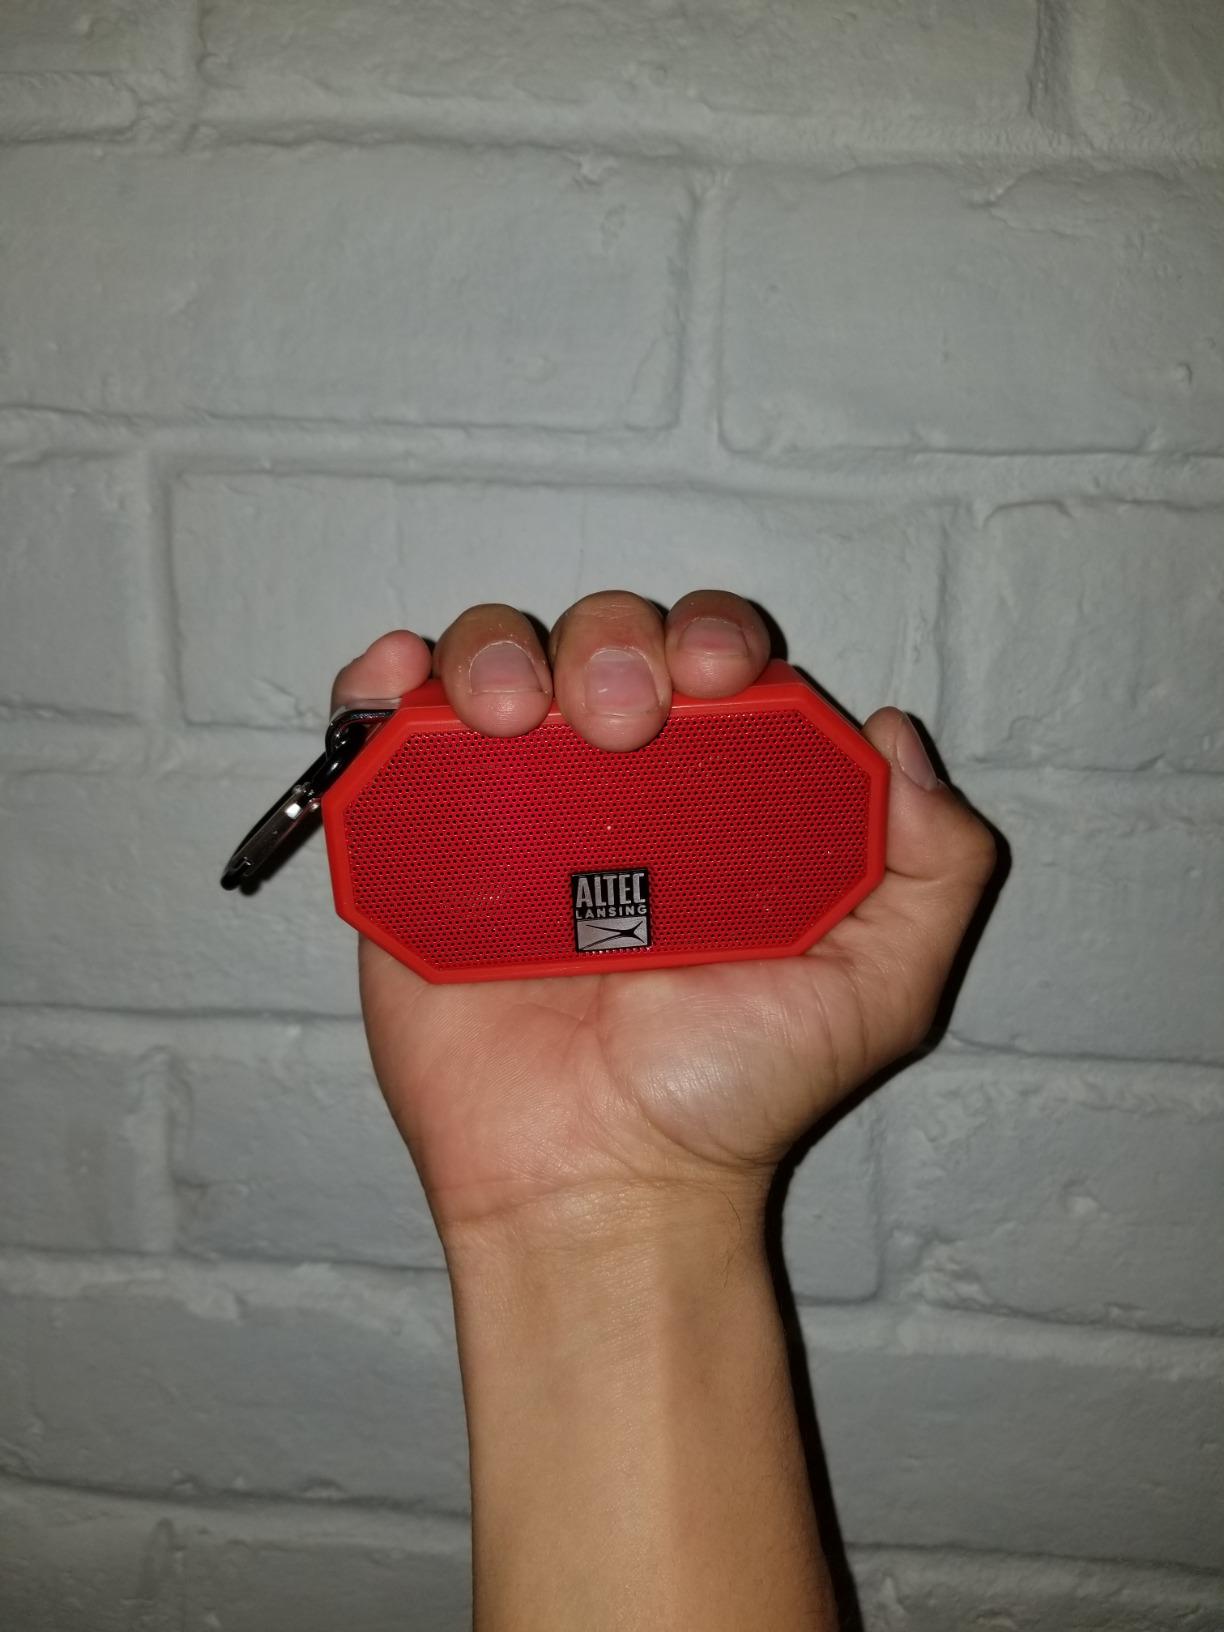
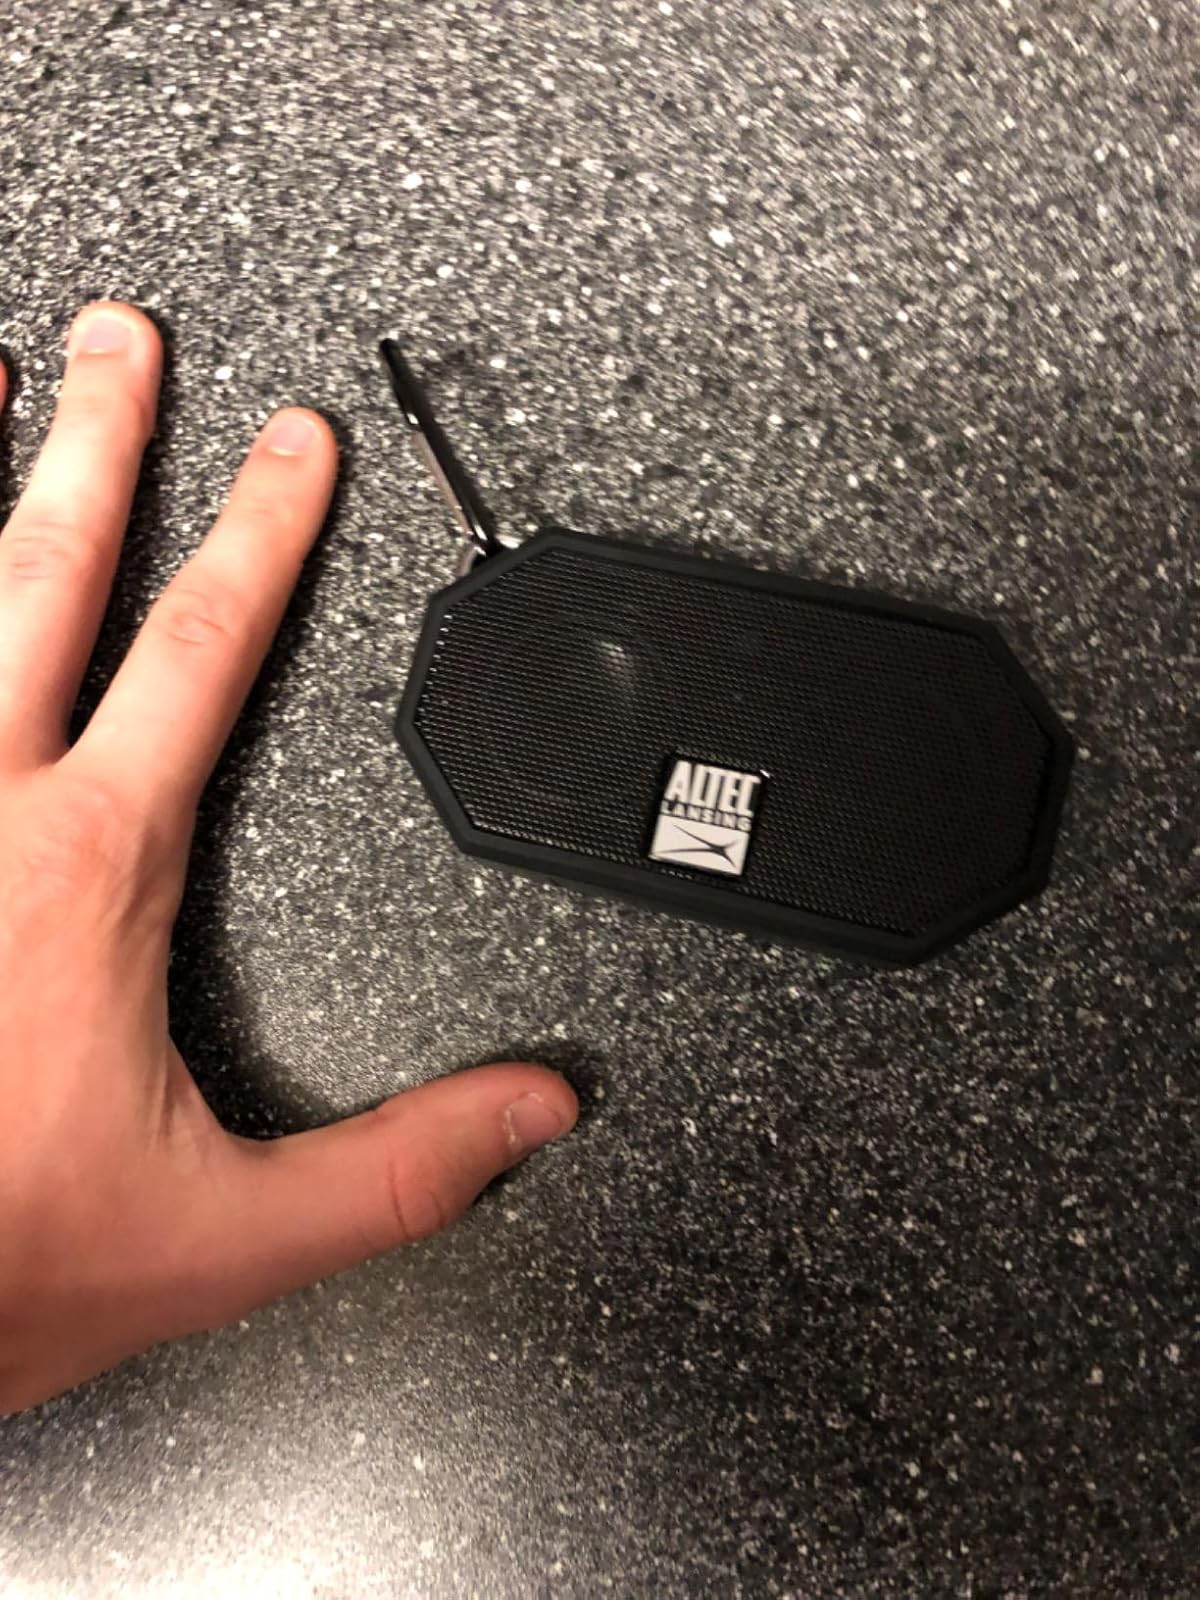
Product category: speaker
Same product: no